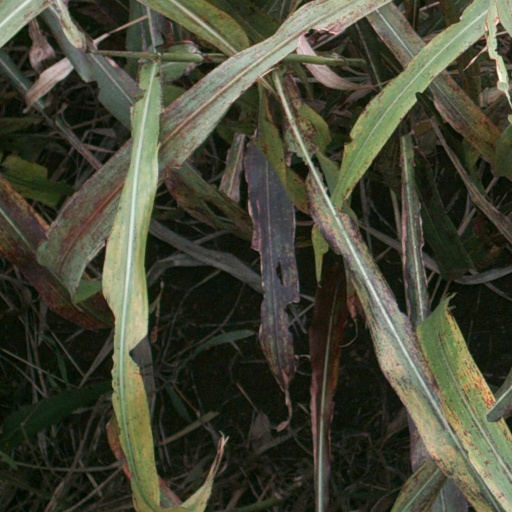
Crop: sorghum